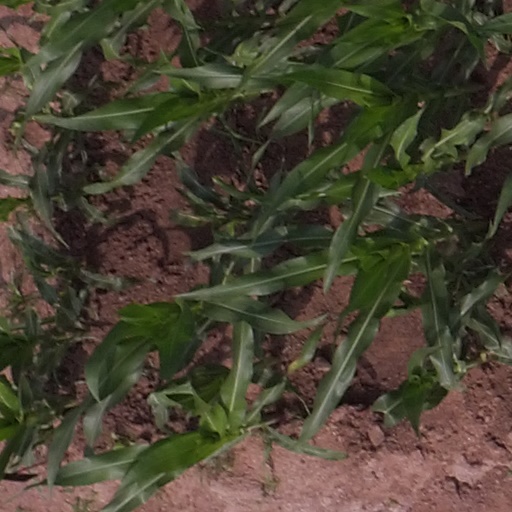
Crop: maize; corn